Reactions to the 2021–2022 Russo-Ukrainian crisis

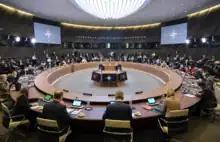
NATO's North Atlantic Council convenes to discuss the crisis, 11 January 2022

NATO became a flash point during the crisis, with one of the Russian government's main demands being that NATO stop admitting new members, particularly Georgia and Ukraine. Russia also strongly opposed Finland and Sweden's potential accession to NATO, both of which had publicly declared interest in joining after Russian threats of further invading Ukraine.